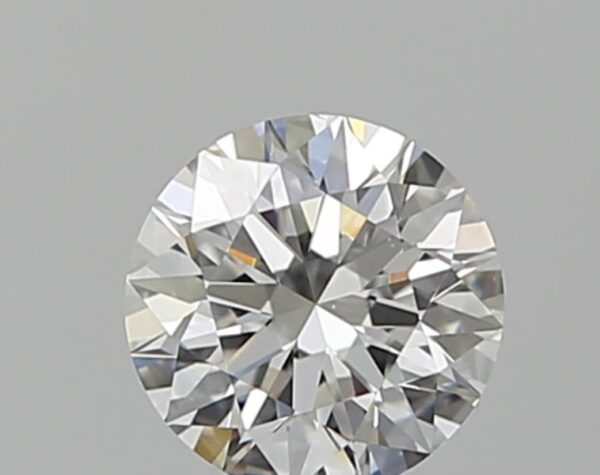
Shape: round
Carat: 0.5
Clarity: VS2
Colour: F
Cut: EX
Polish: EX
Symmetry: EX
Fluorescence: ST
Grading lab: GIA
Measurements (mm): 5.07 x 5.1 x 3.17